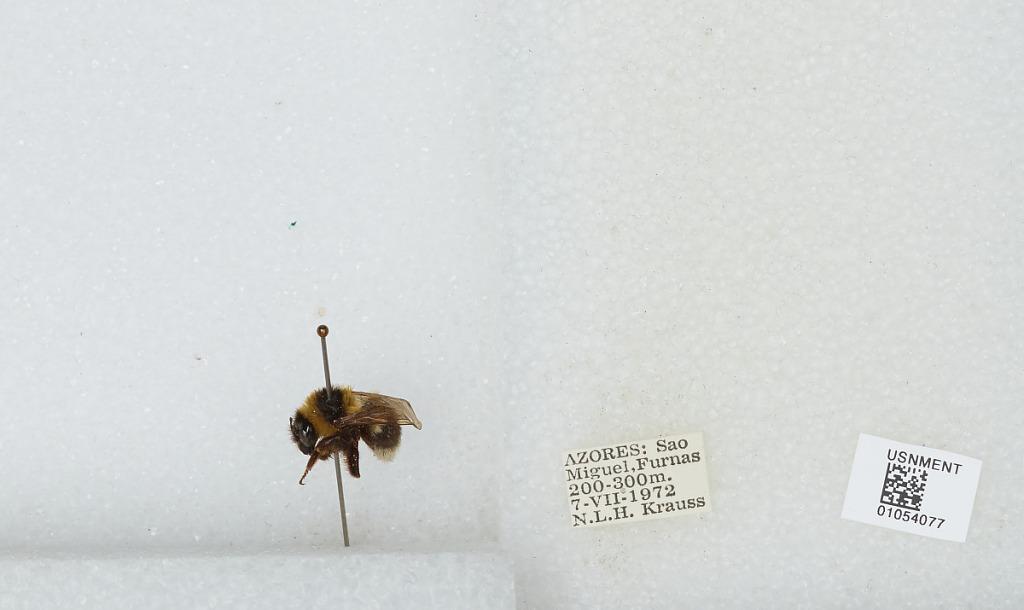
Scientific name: Bombus sp.
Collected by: N. Krauss
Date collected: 1972-7-7
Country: Portugal
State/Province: Azores
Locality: Furnas, Sao Miguel
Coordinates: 37.7722, -25.3131